List of Tamiya product lines

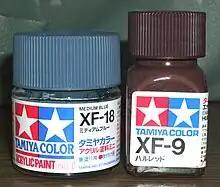
Tamiya color paints

The QD (quick drive) series are 1:14 scale pre-built and simplified versions of Tamiya's 1/10 scale RC cars and trucks. This series was introduced in 1988 with the Thunder Shot QD aimed at bringing the joys of RC racing to children. The models were pre-assembled and supplied ready-to-run with radio gear, batteries and charger all included and featuring a two-speed gearbox. The range included versions of the Midnight Pumpkin, Super Sabre, Manta Ray and Monster Beetle.